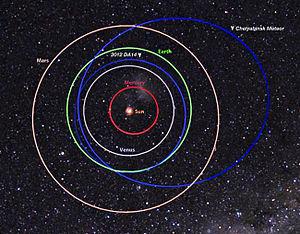
(367943) Duende, désignation provisoire 2012 DA₁₄, est un astéroïde géocroiseur d'environ 30 mètres de diamètre et d'une masse de l'ordre de 40 000 tonnes, découvert le 23 février 2012 à l'observatoire de La Sagra, à Puebla de Don Fadrique, en Espagne. Le 15 février 2013, cet astéroïde est passé à seulement 0,09 distance lunaire du centre de la Terre. Il porte le numéro (367943) depuis, date jusqu'à laquelle il était connu uniquement comme 2012 DA₁₄.
Le superbolide de Tcheliabinsk, plus communément appelé météore de Tcheliabinsk, est un météore ou bolide qui a été observé dans le ciel du sud de l’Oural, au-dessus de l’oblast de Tcheliabinsk, le matin du 15 février 2013 à environ 9 h 20 locales.